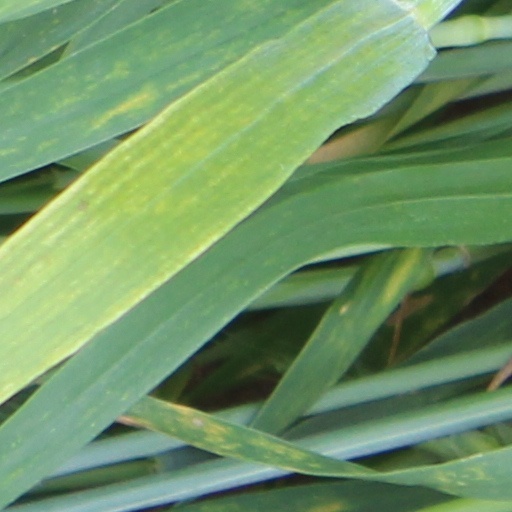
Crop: wheat